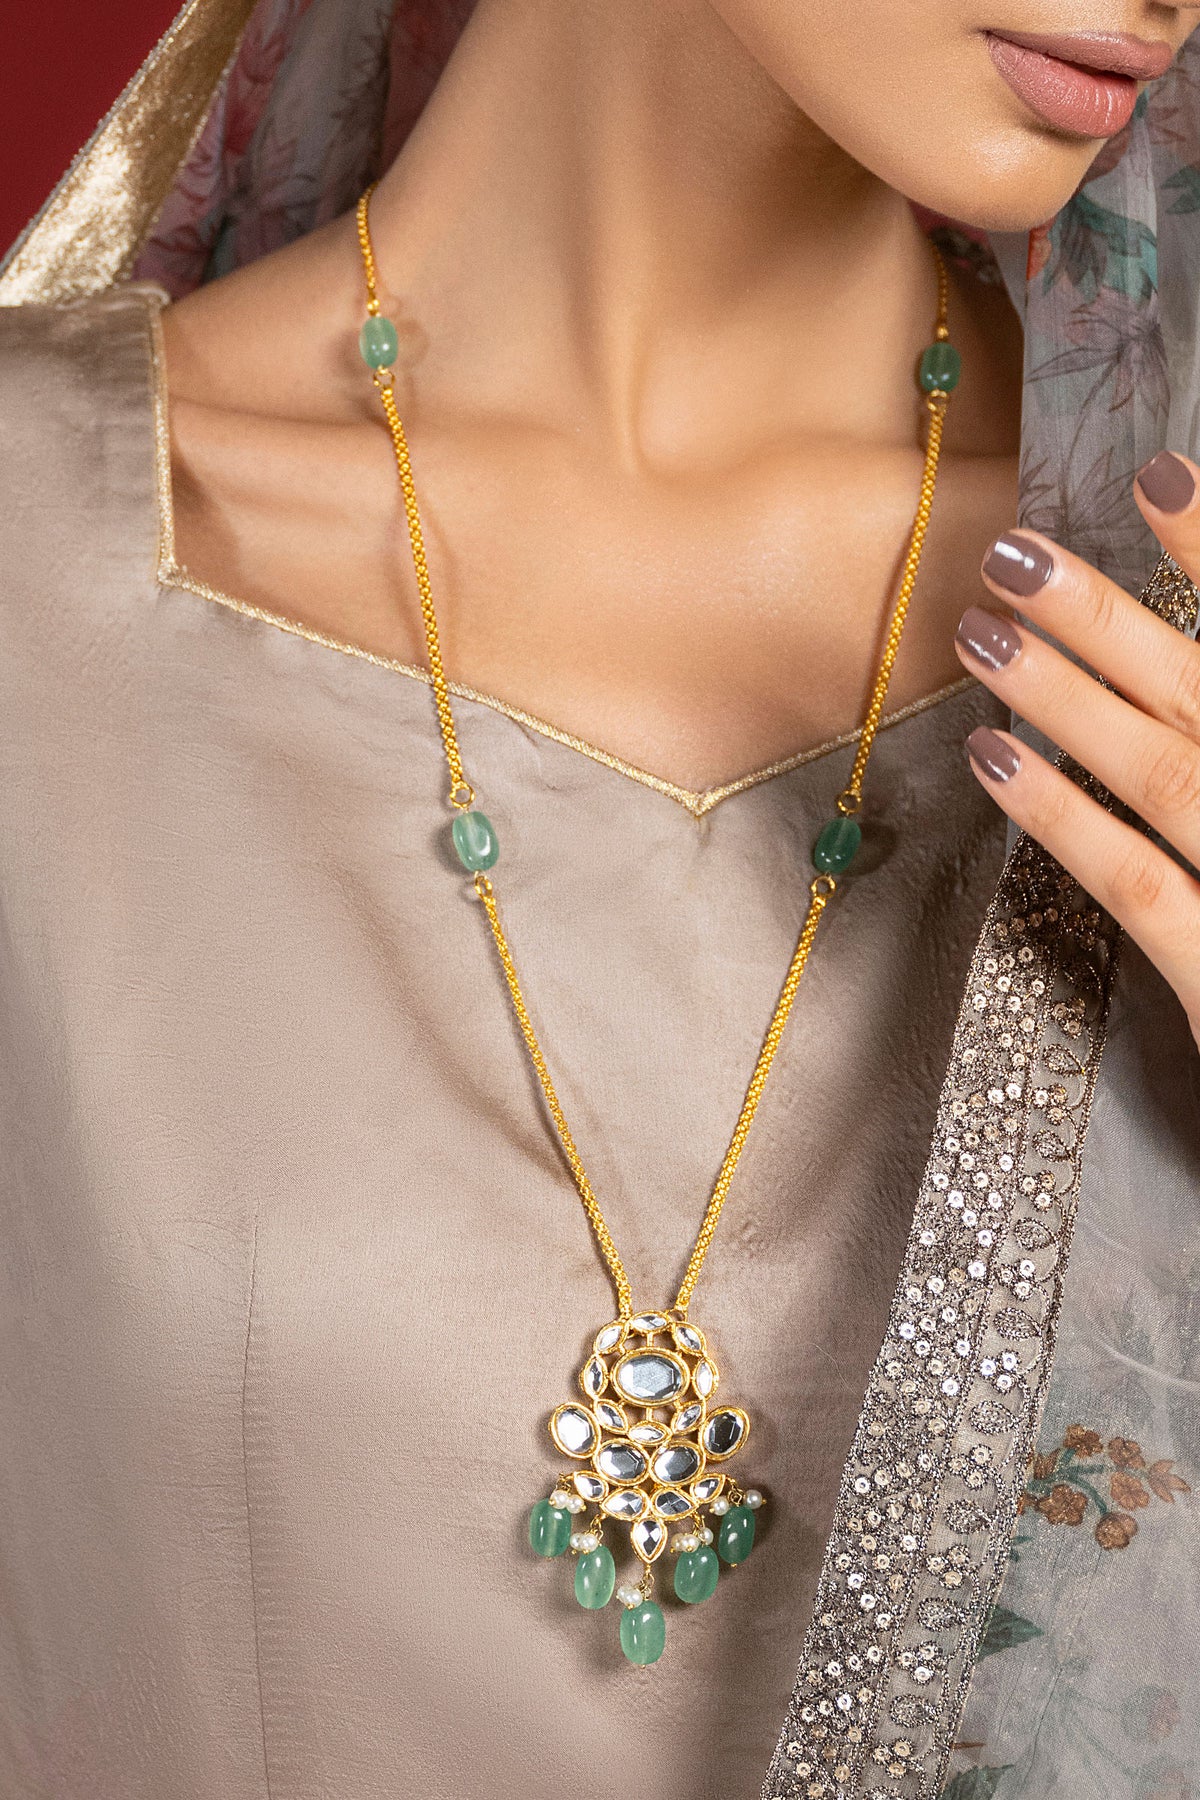
green kundan pendant necklace